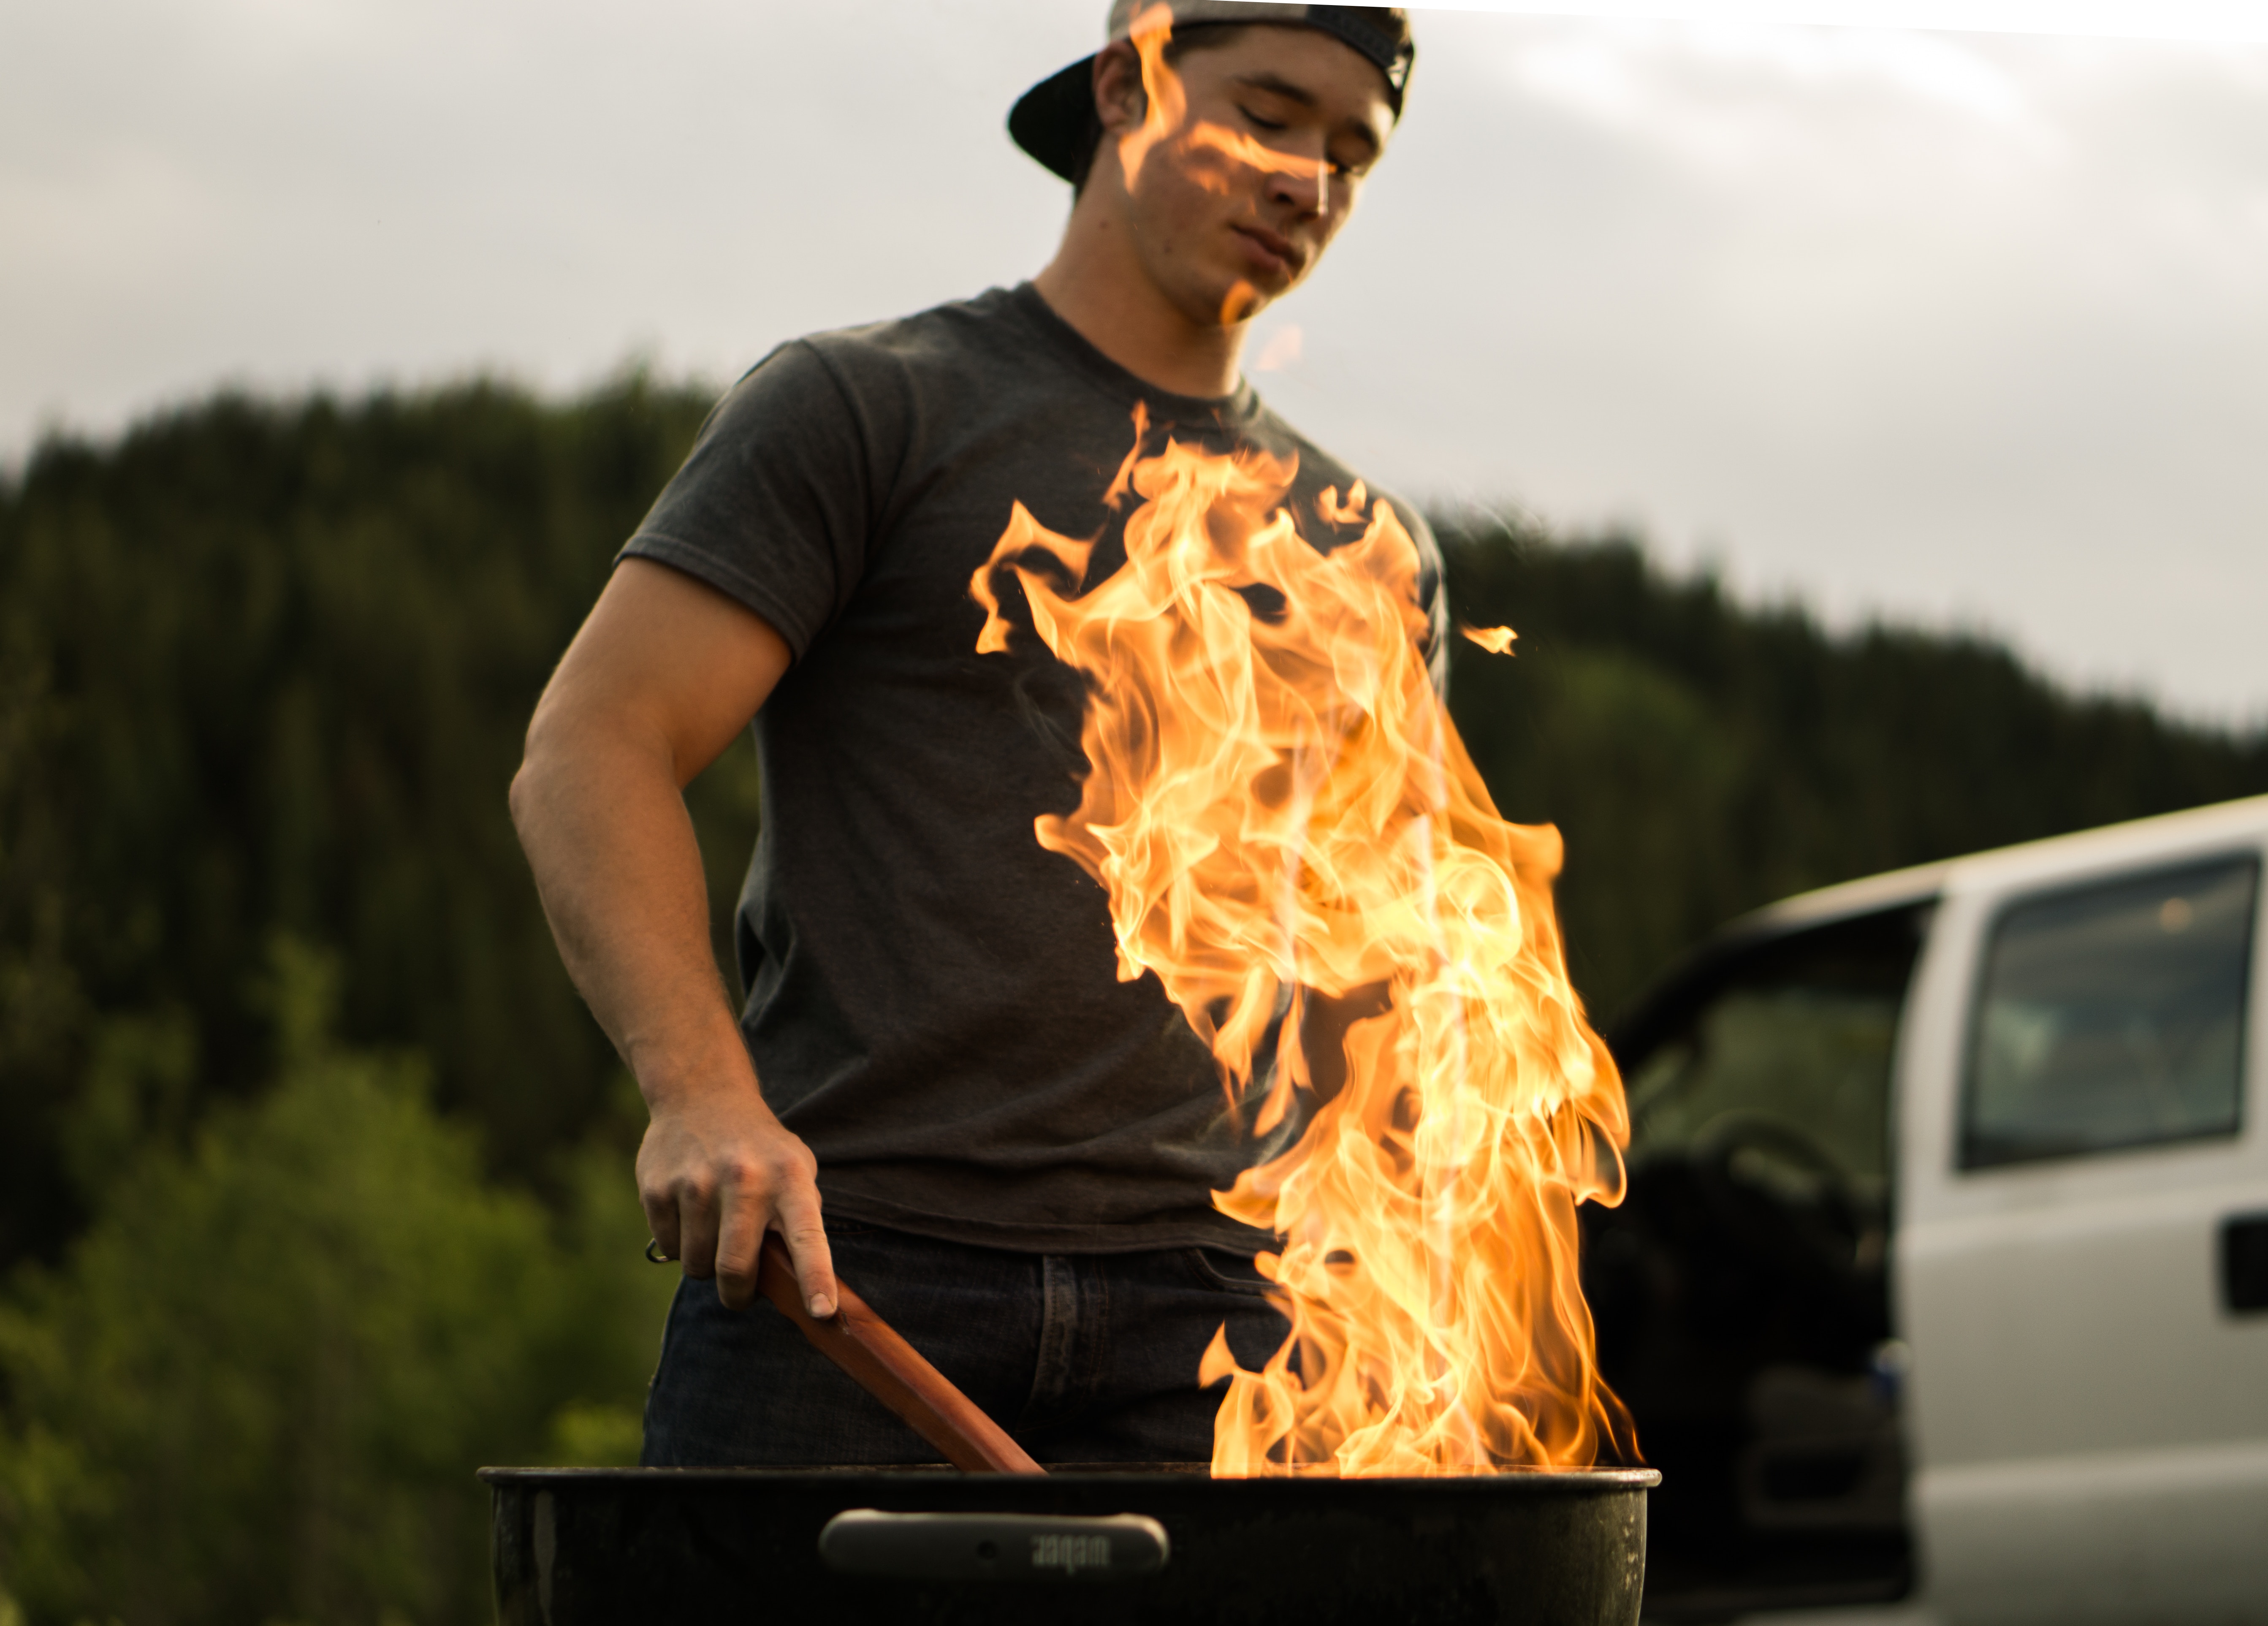
tree, car, recreation, fun, t shirt